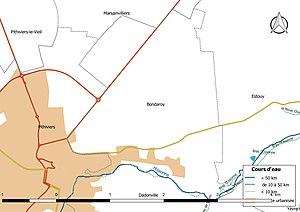
Carte du réseau hydrographique de la commune de fr:Bondaroy (France).
Bondaroy est une commune française située dans le département du Loiret, en région Centre-Val de Loire.